Francis Birtles

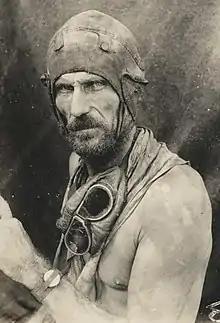
Birtles in Arnhem Land

Francis Edwin Birtles (7 November 1881 in Fitzroy, Victoria – 1 July 1941 in Croydon, New South Wales) was an Australian adventurer, photographer, cyclist, and filmmaker, who set many long-distance cycling and driving records, including becoming in 1927 the first man to drive a car from England to Australia. Birtles had set a speed record driving from Darwin to Melbourne the previous year.